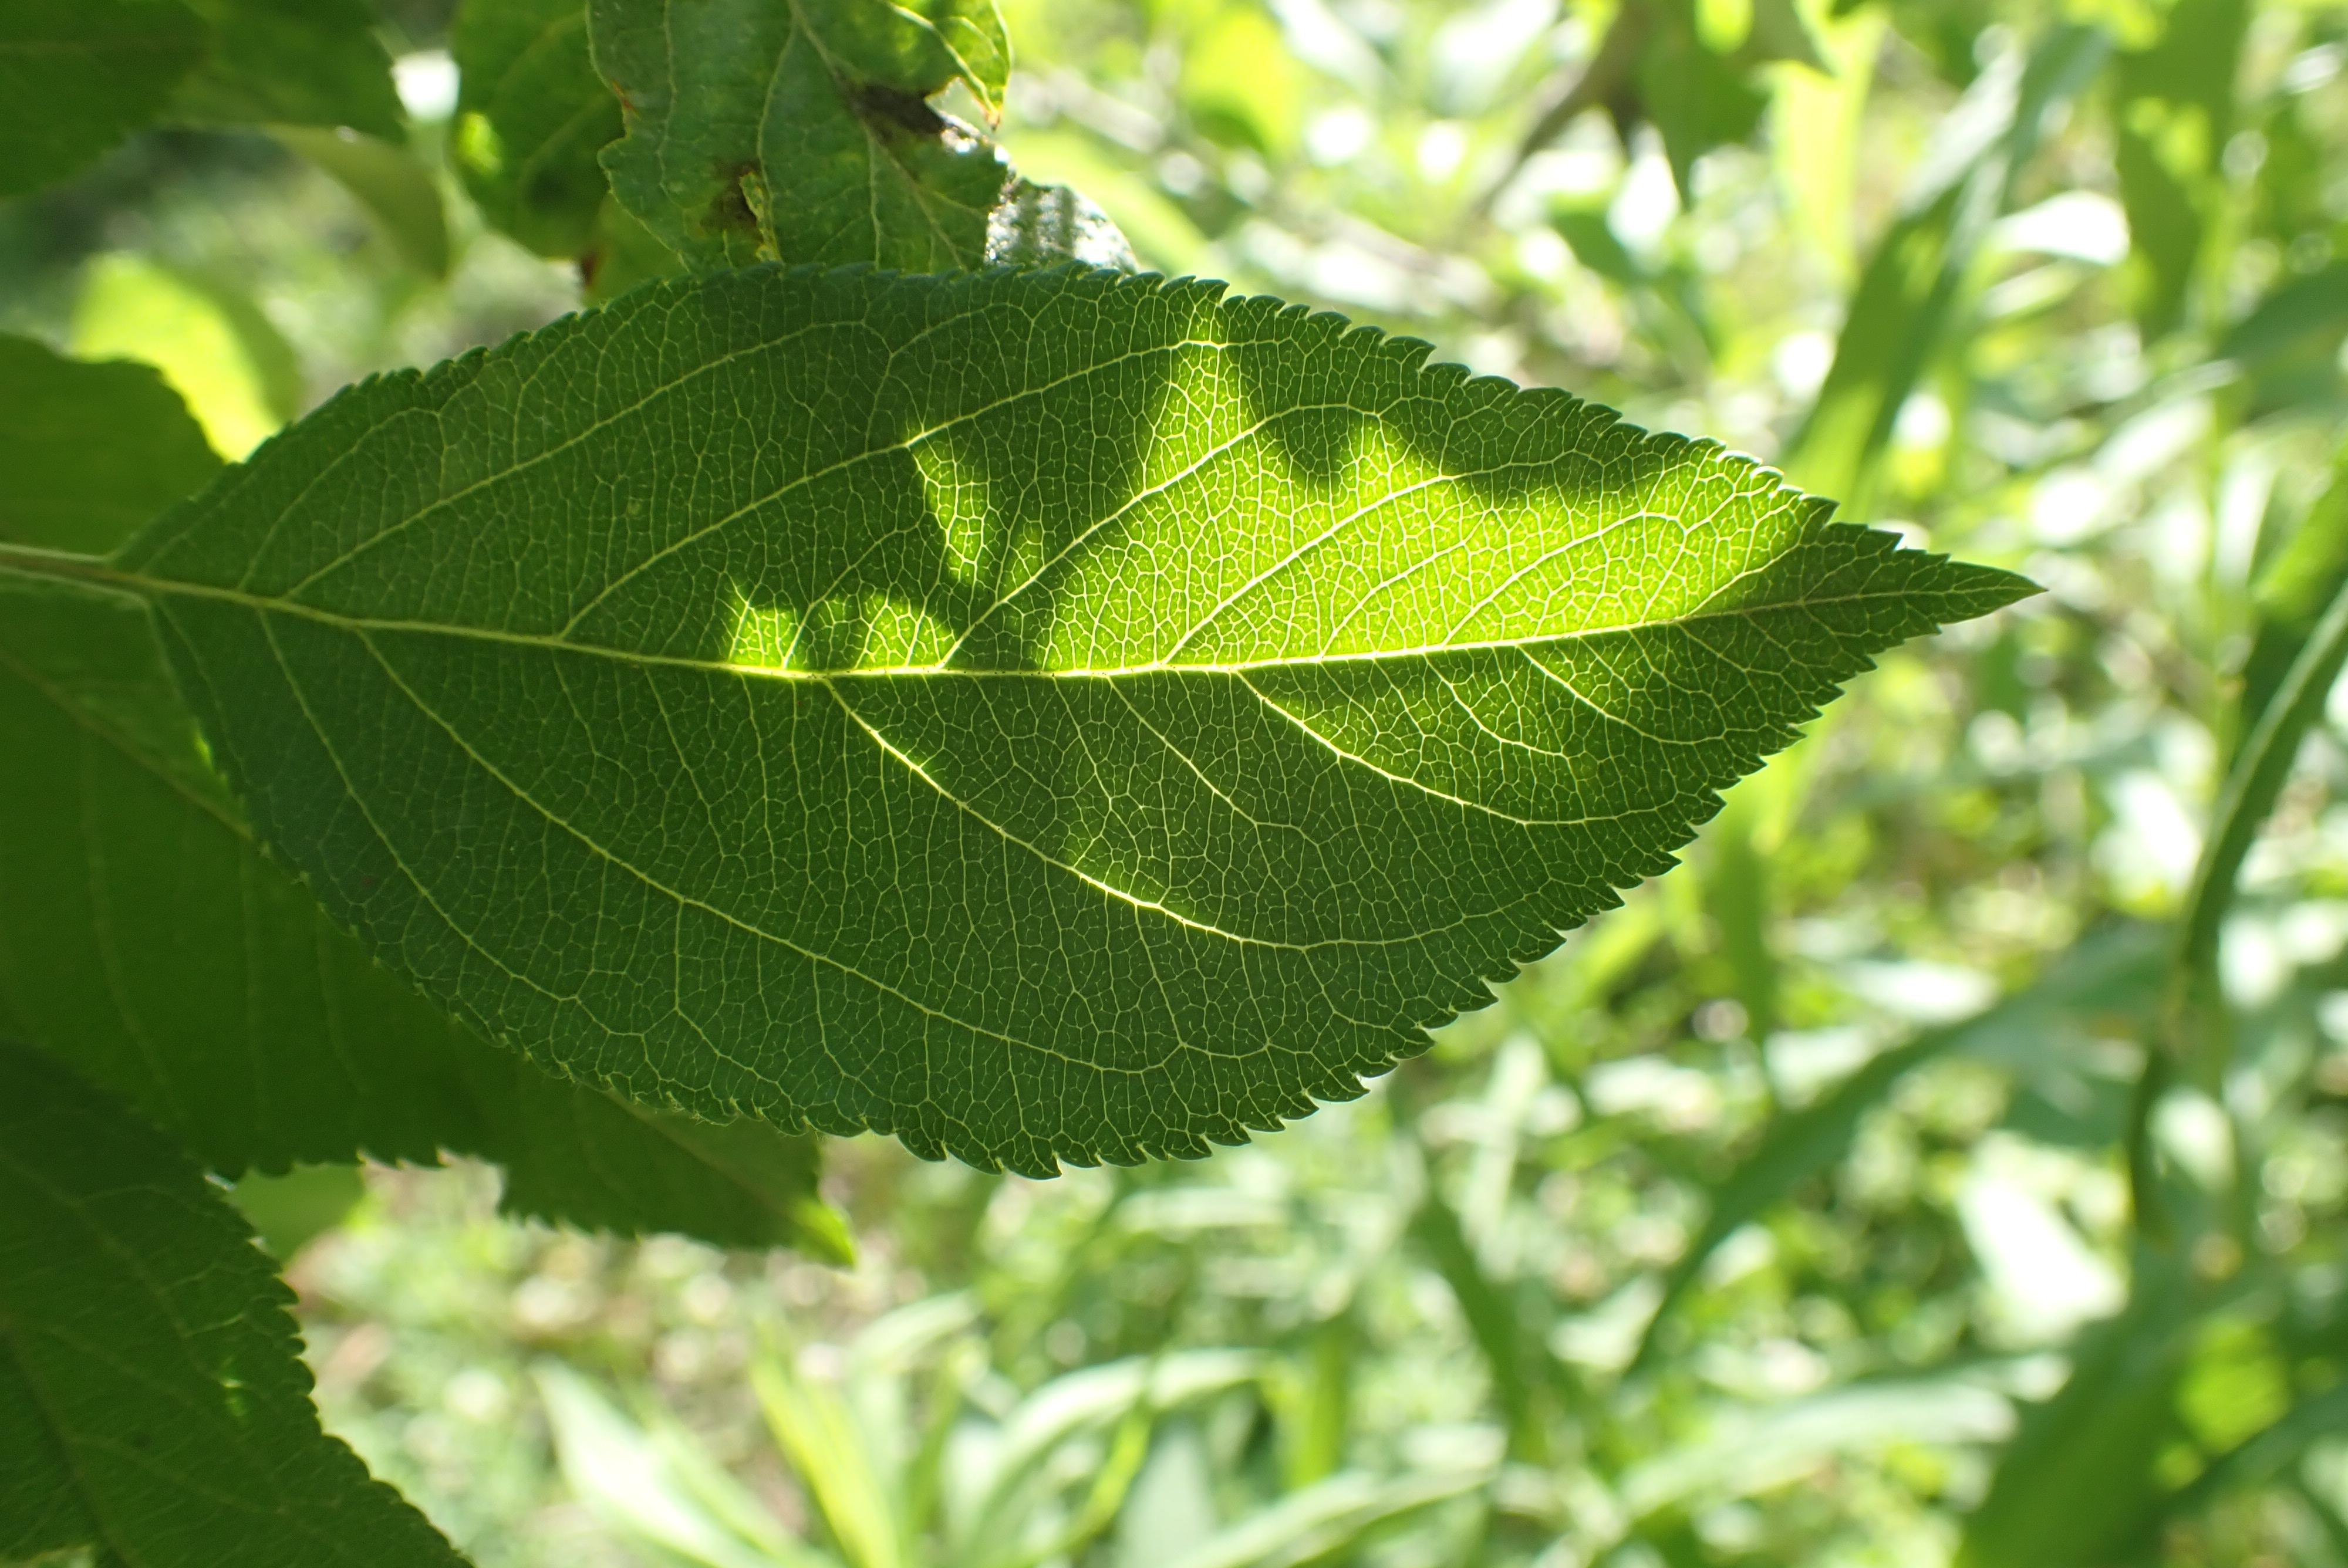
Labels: healthy